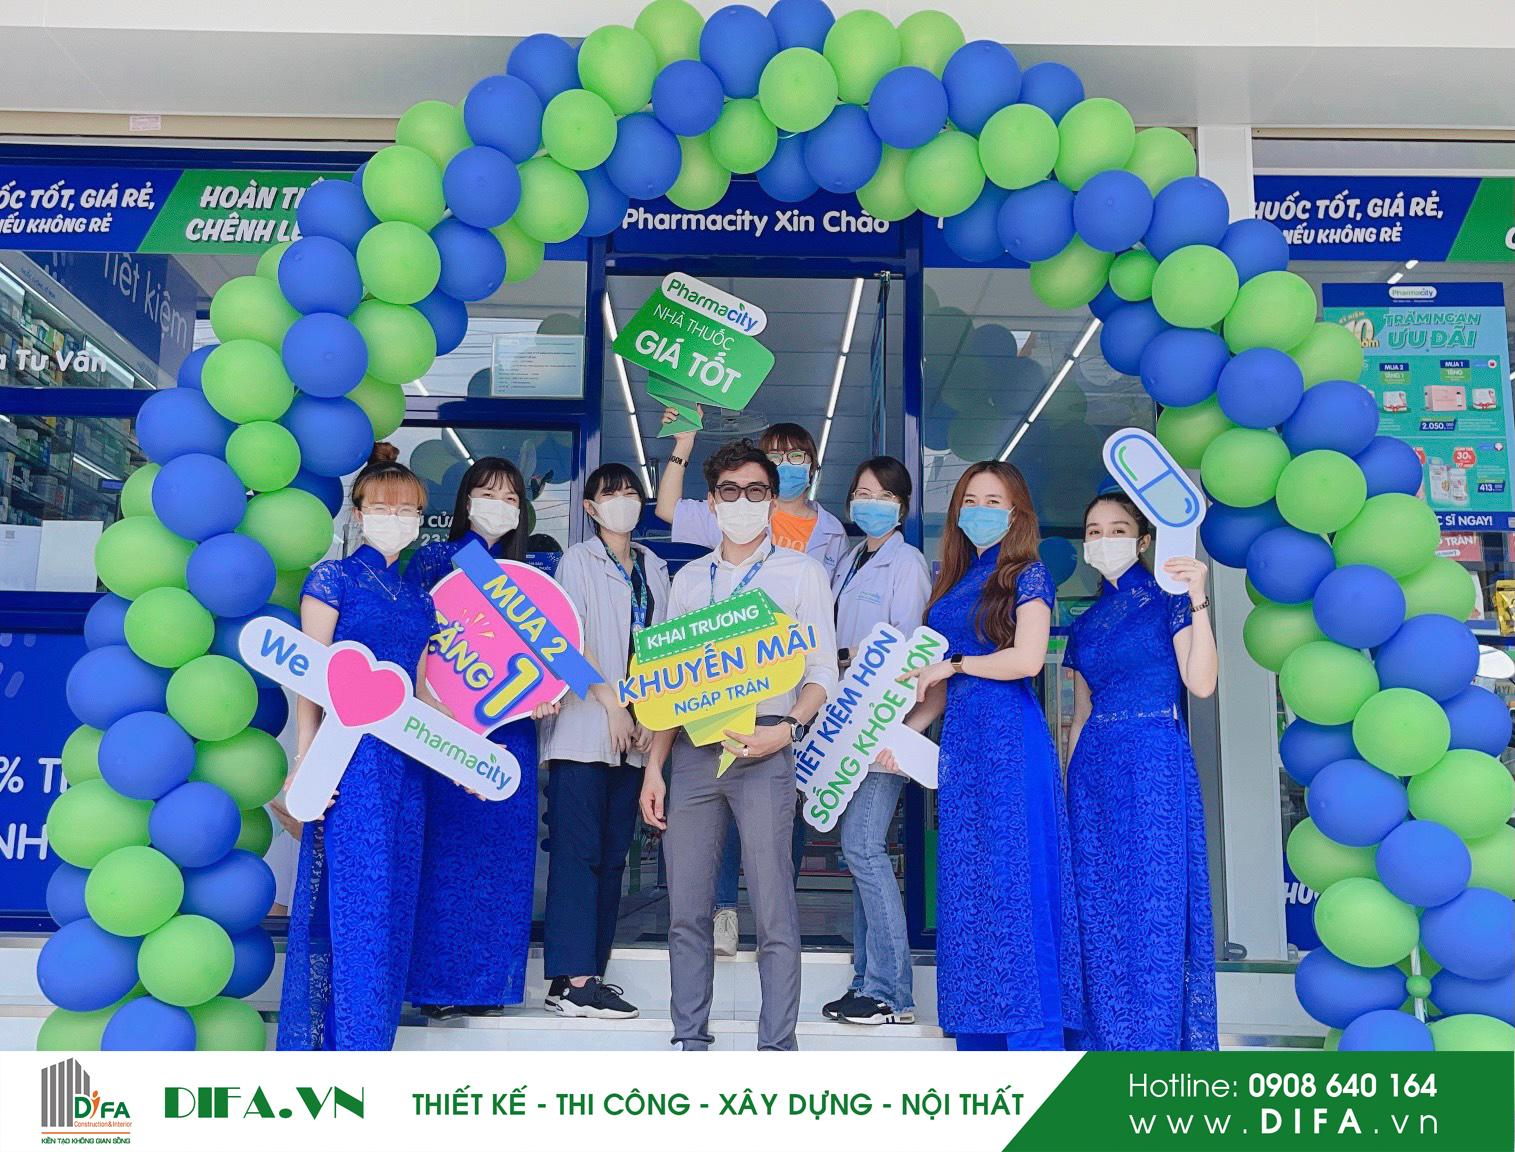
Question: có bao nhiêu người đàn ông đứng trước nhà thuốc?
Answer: có một người đàn ông đứng trước nhà thuốc